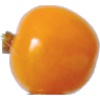
Label: Physalis 1